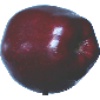
Label: red_delicious_apple